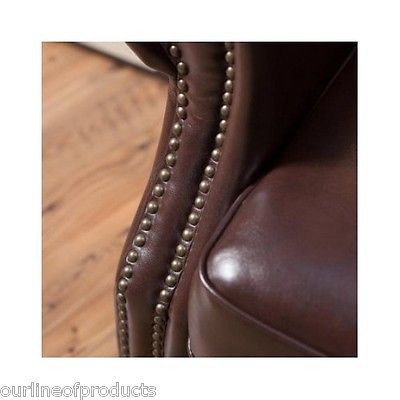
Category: chair